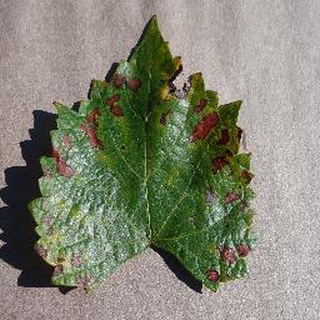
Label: grape_esca_black_measles